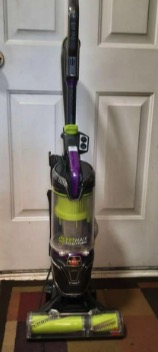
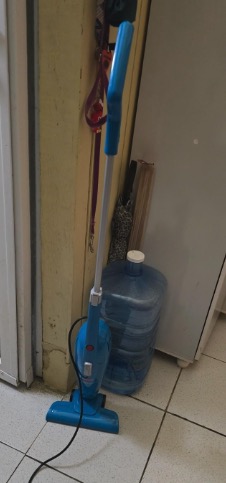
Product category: items_vacuum
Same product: no